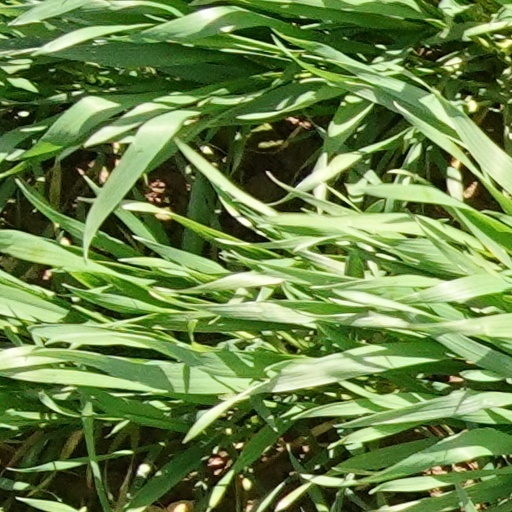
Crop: wheat